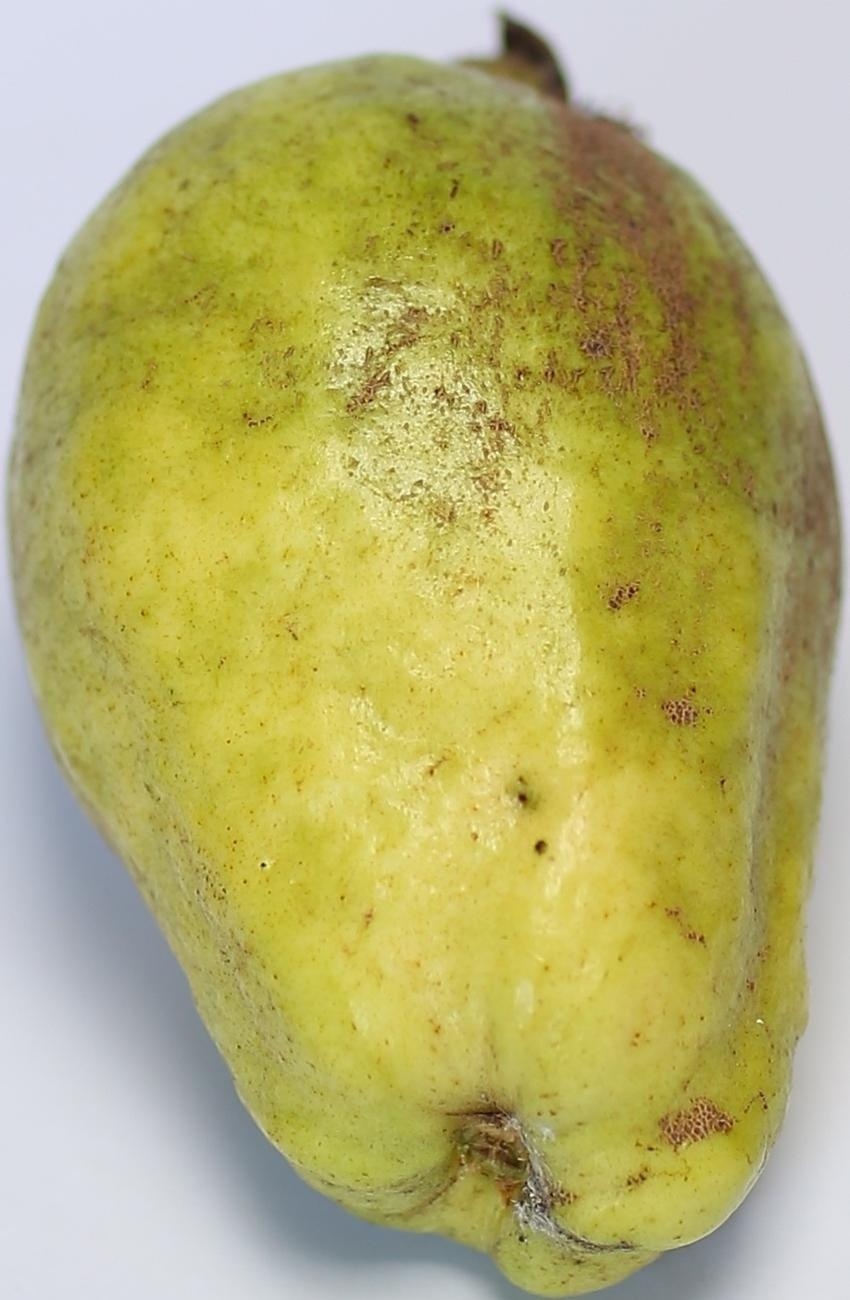
Maturity: mature-green
Variety: thadhrami